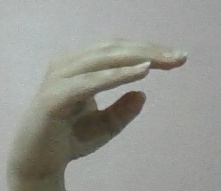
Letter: jeem